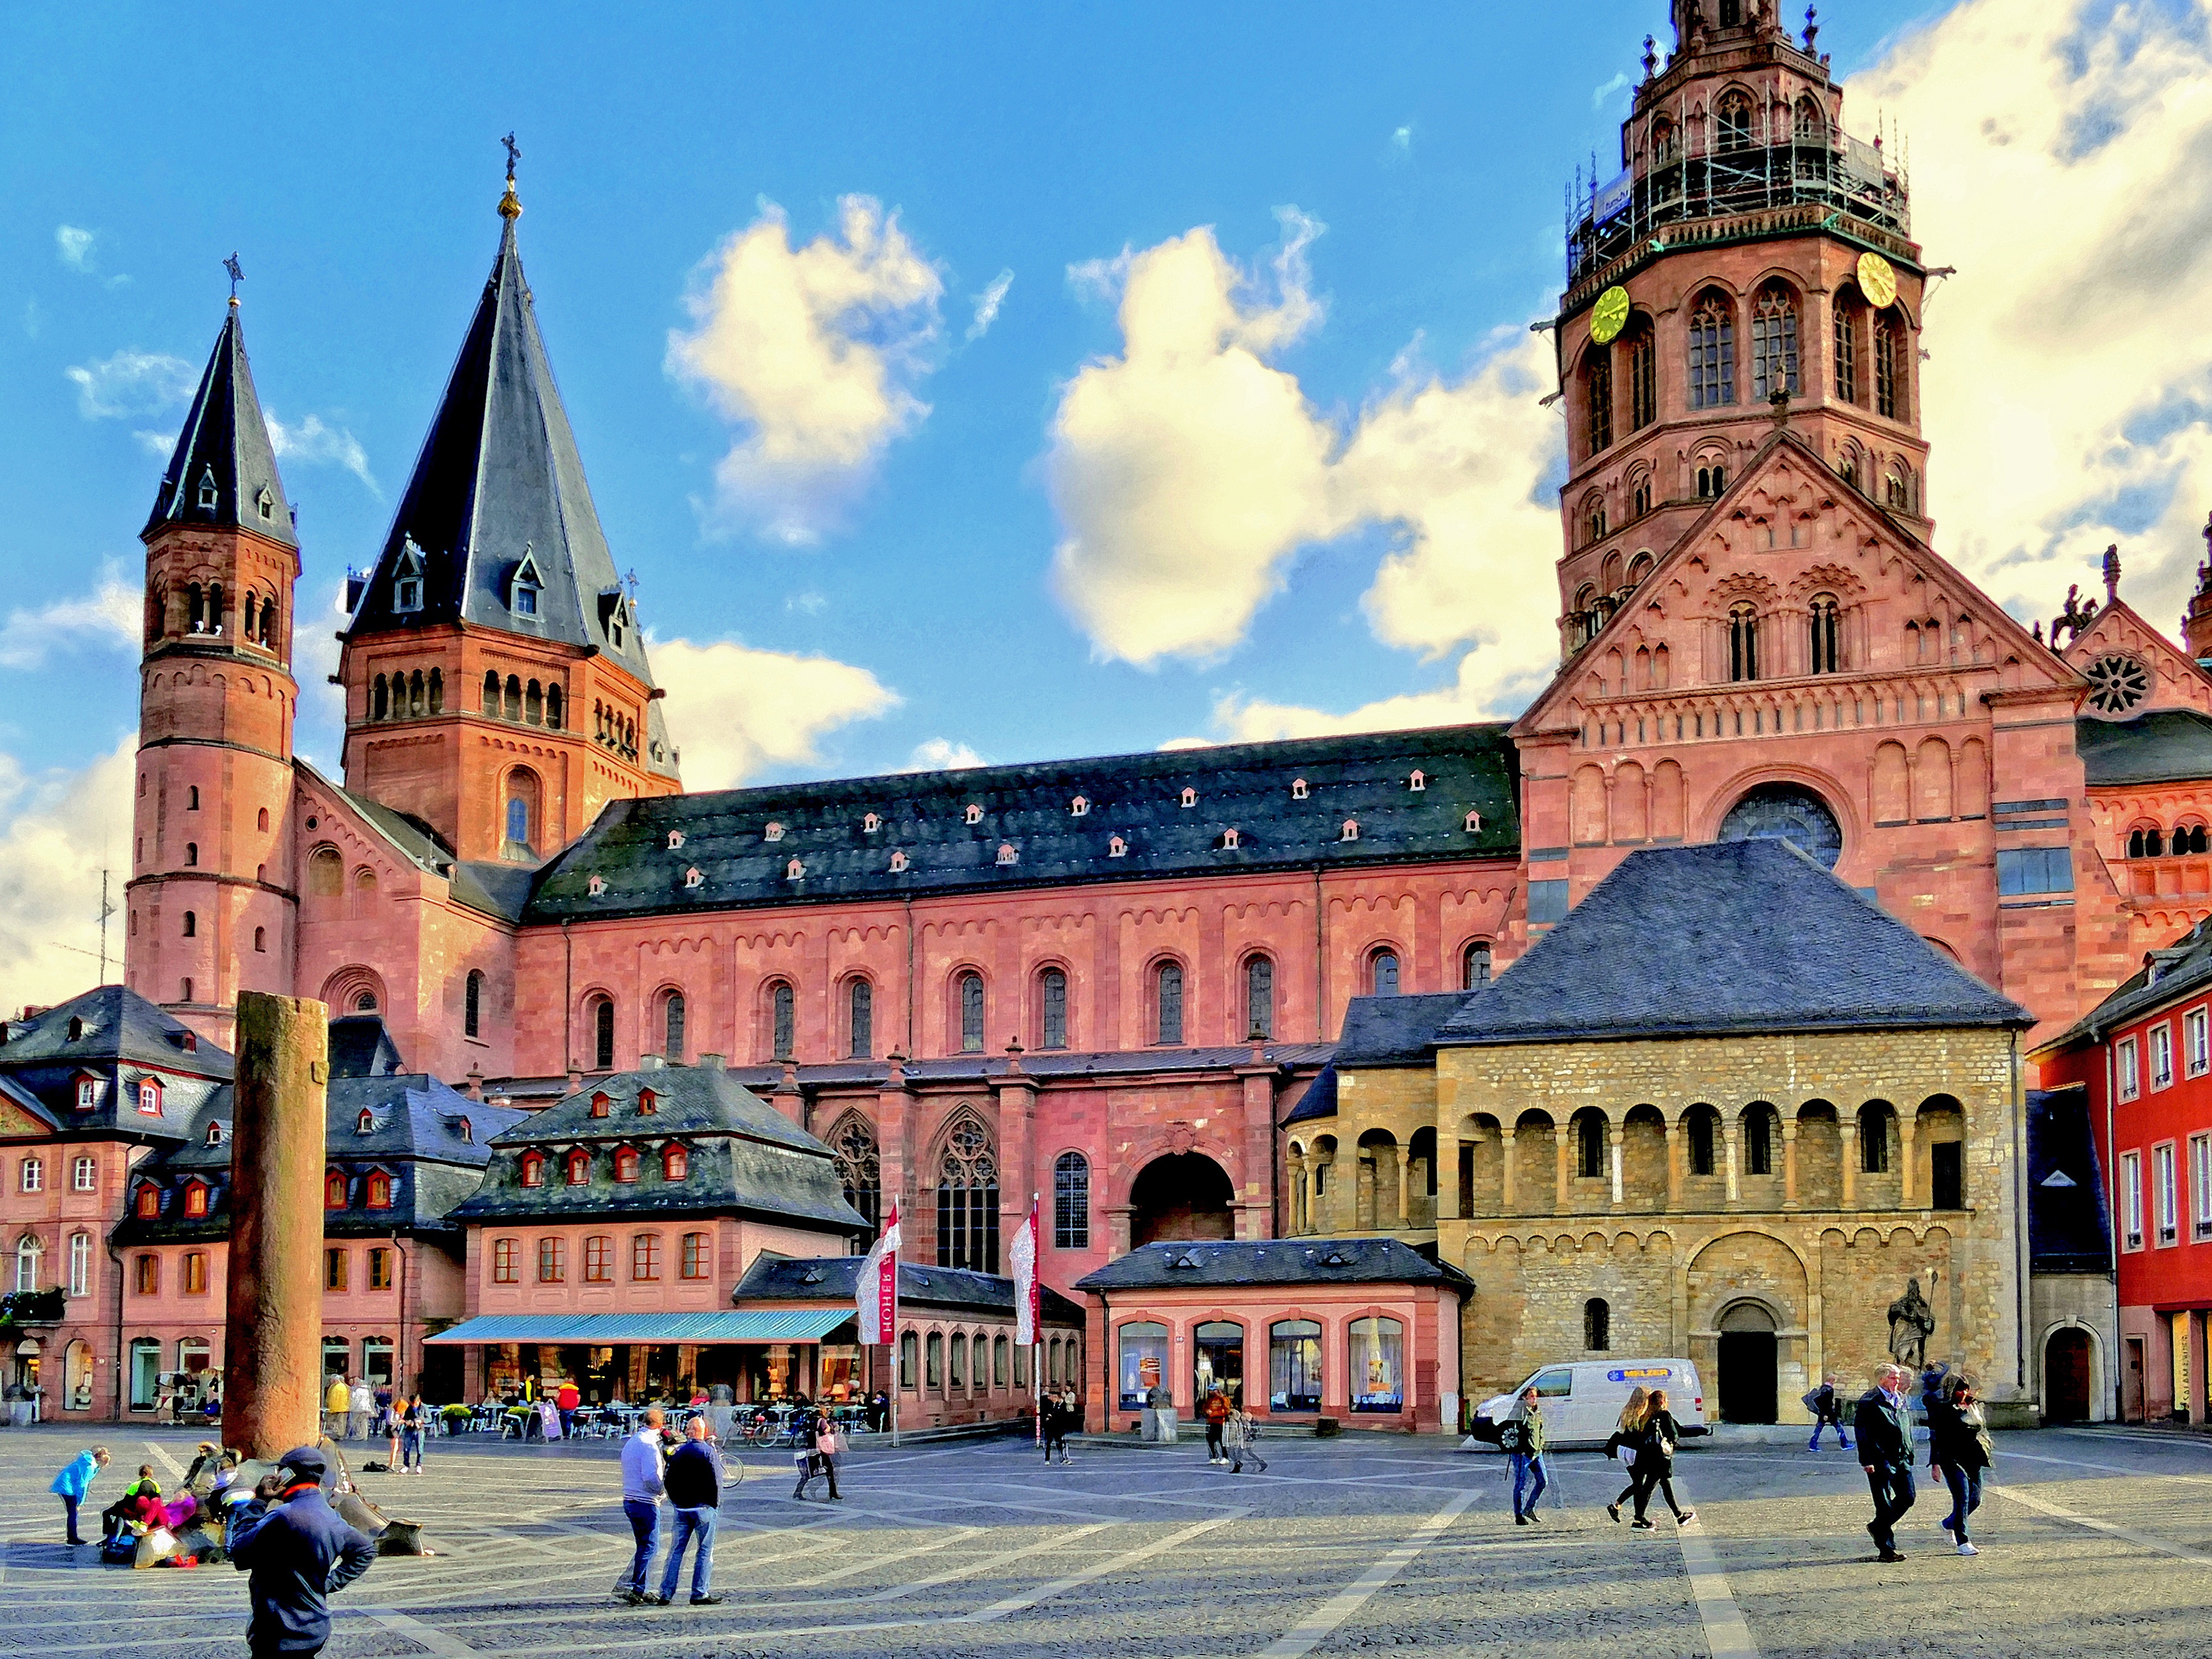
town, building, palace, city, cityscape, tower, plaza, landmark, facade, church, cathedral, tourism, place of worship, places of interest, old town, towers, town square, basilica, dom, historically, mainz, sublime, imposing, enormous, mainz cathedral, crowd puller, historic preservation, historic site